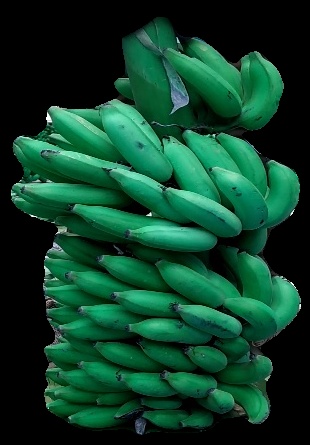
Variety: elakki-bale
Grade: grade1